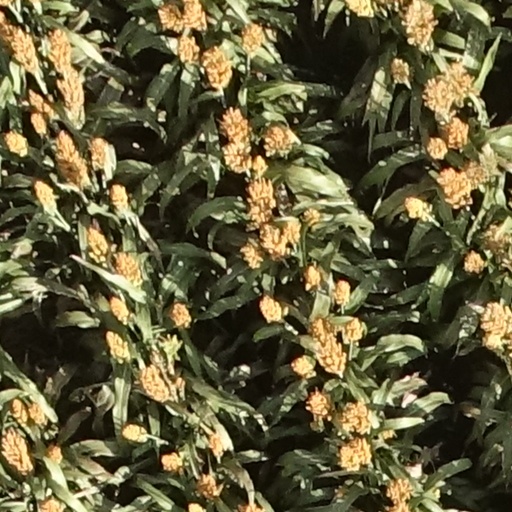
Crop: sorghum